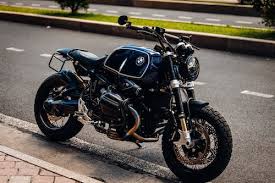
Vehicle type: Motorcycles